Mary Sophia Hyde Rice

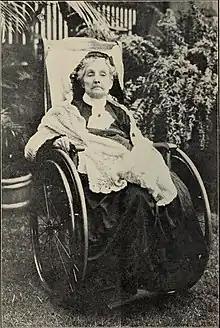
Mary Sophia Hyde Rice seated in a wheelchair, from a 1912 publication

On September 29, 1840, she married William Harrison Rice. Her father performed the wedding ceremony.